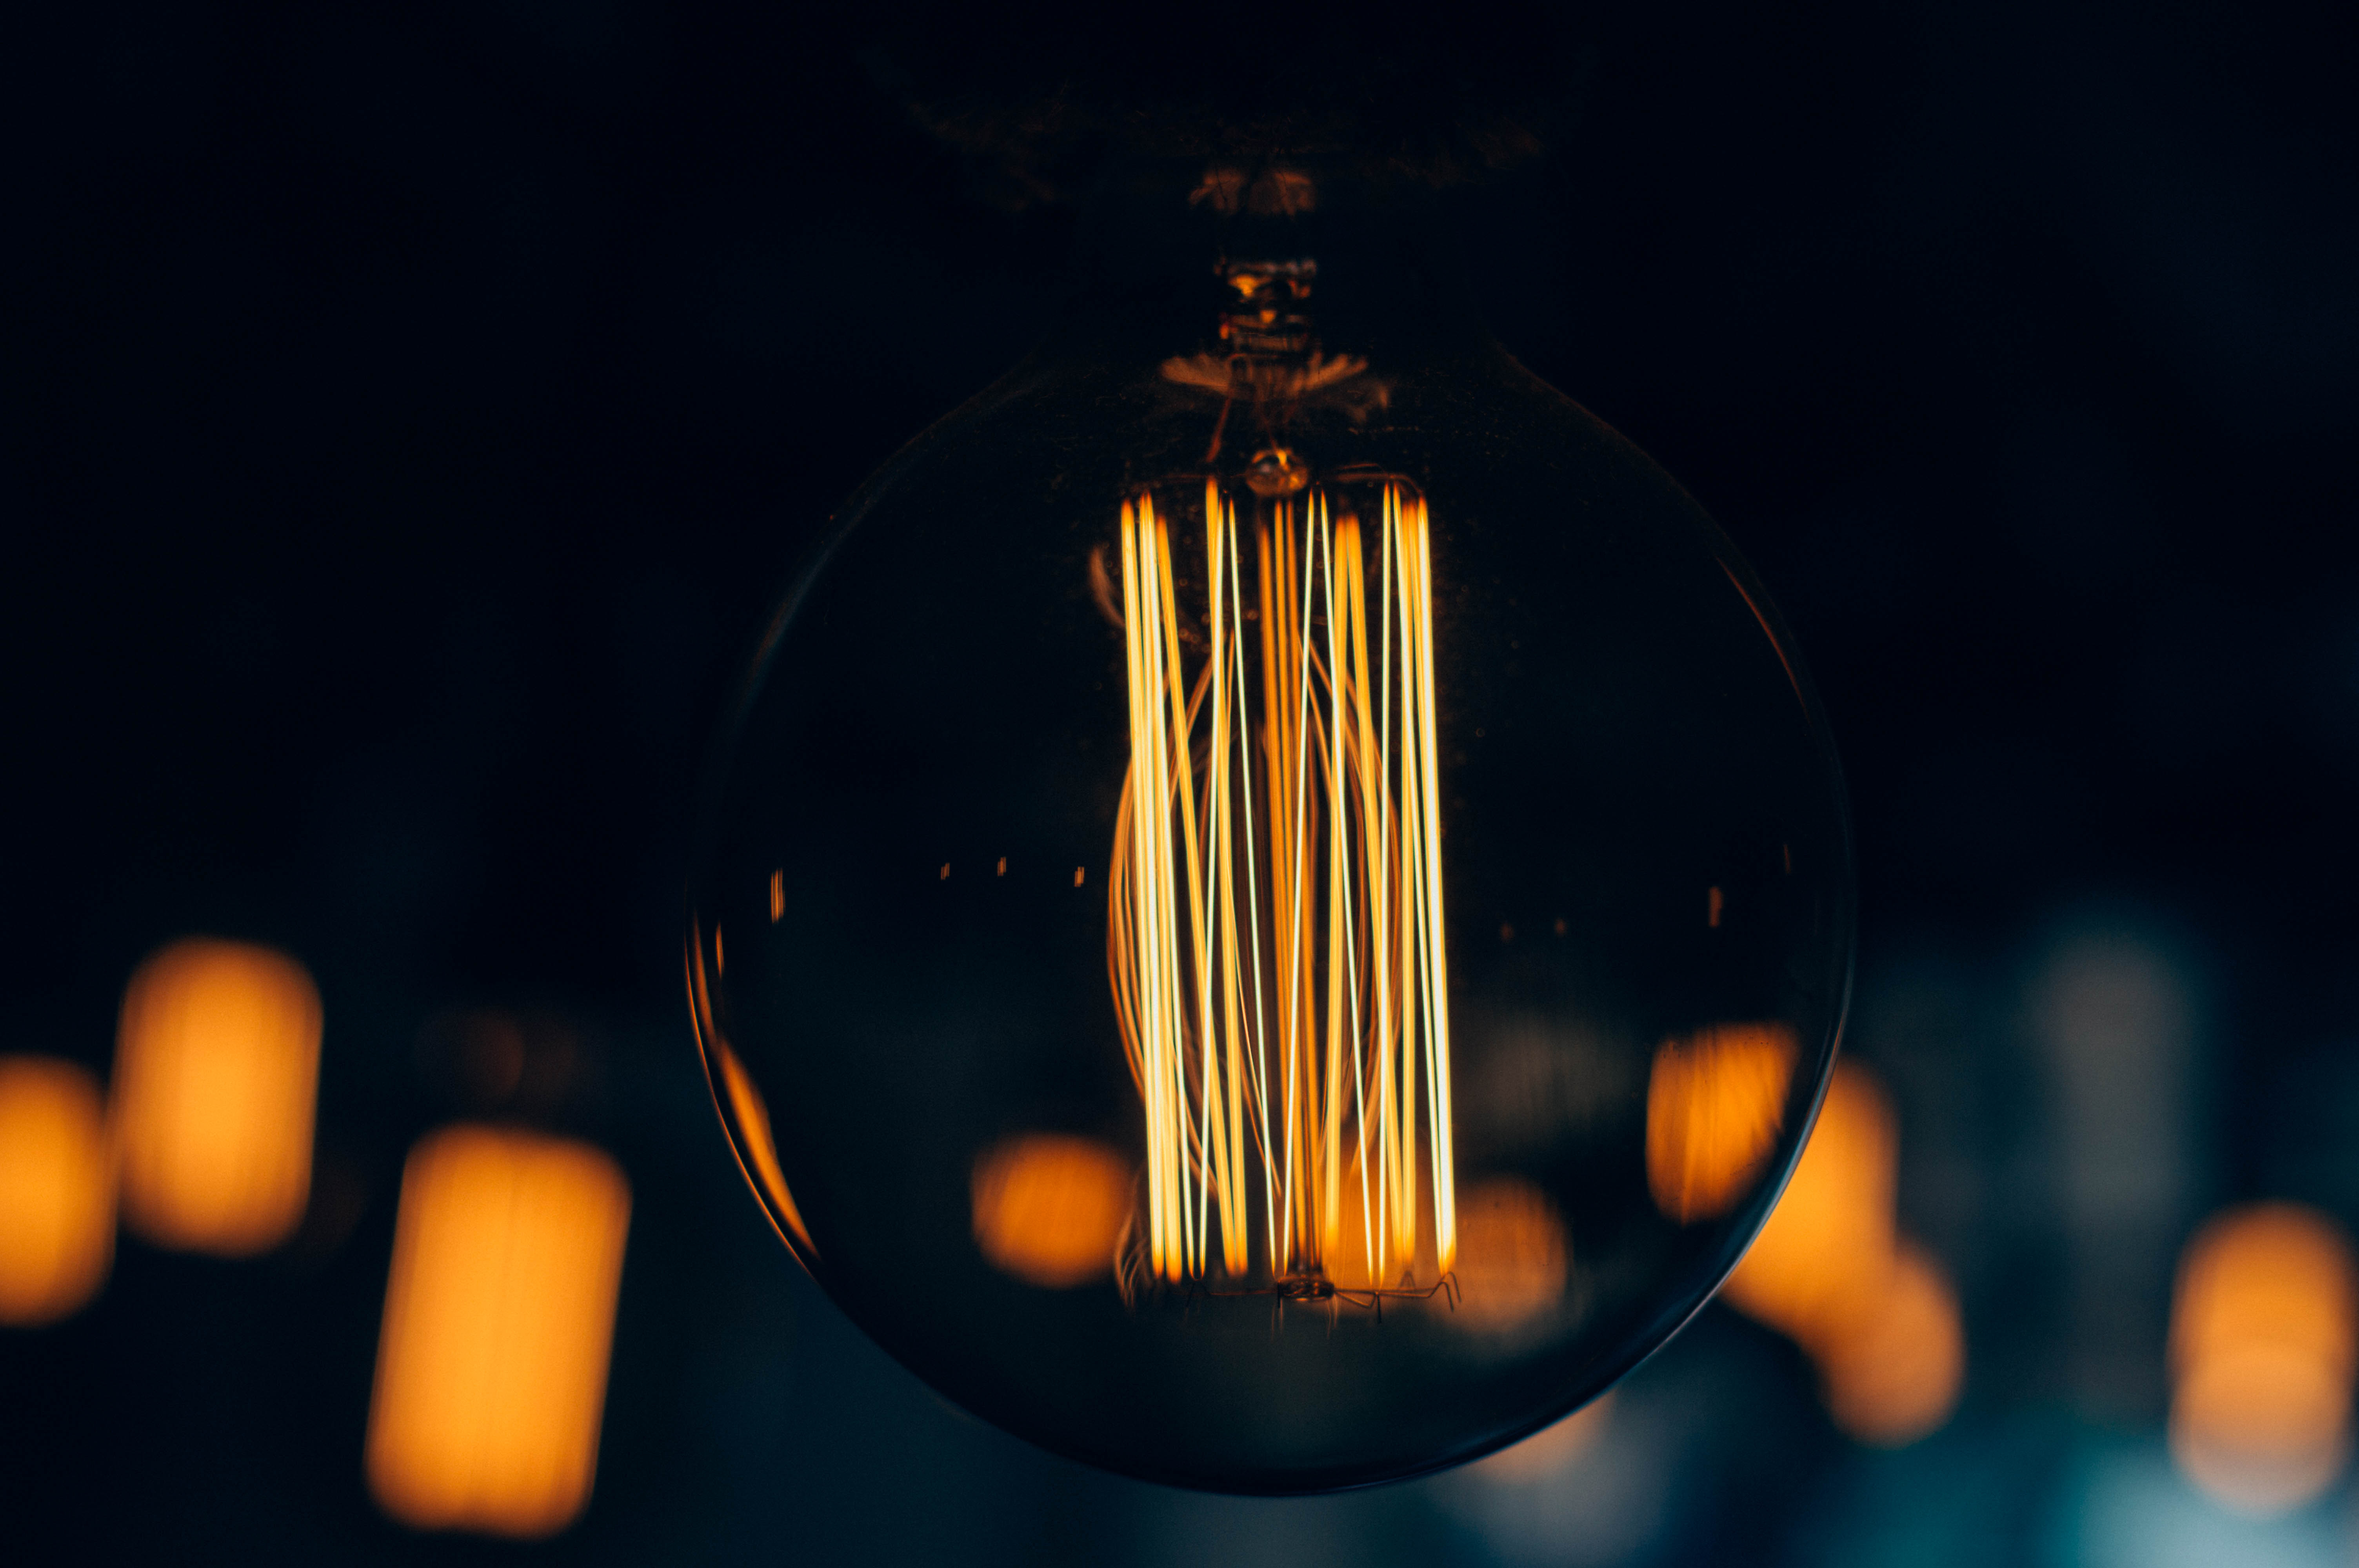
light, night, reflection, darkness, street light, yellow, lighting, light fixture, macro photography, computer wallpaper, incandescent light bulb